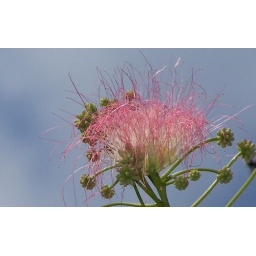
The fine, colorful 'fibers' reflect the sunshine and beckon butterflies and hummingbirds all day and evening. Taken in Dallas, GA.